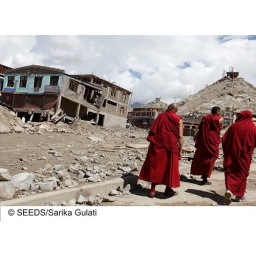
Buddhist monks walking past the damaged house and shops near bus stand, Leh